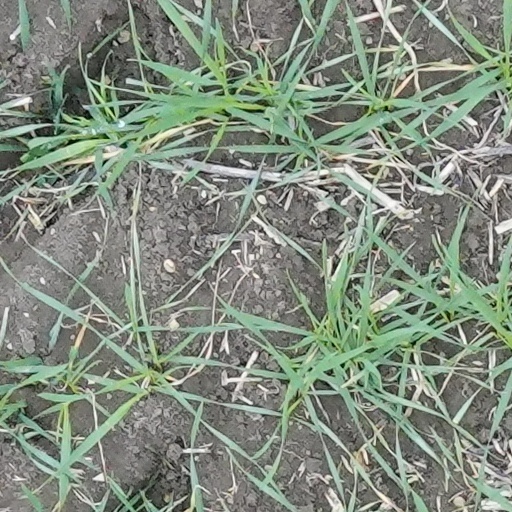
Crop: wheat